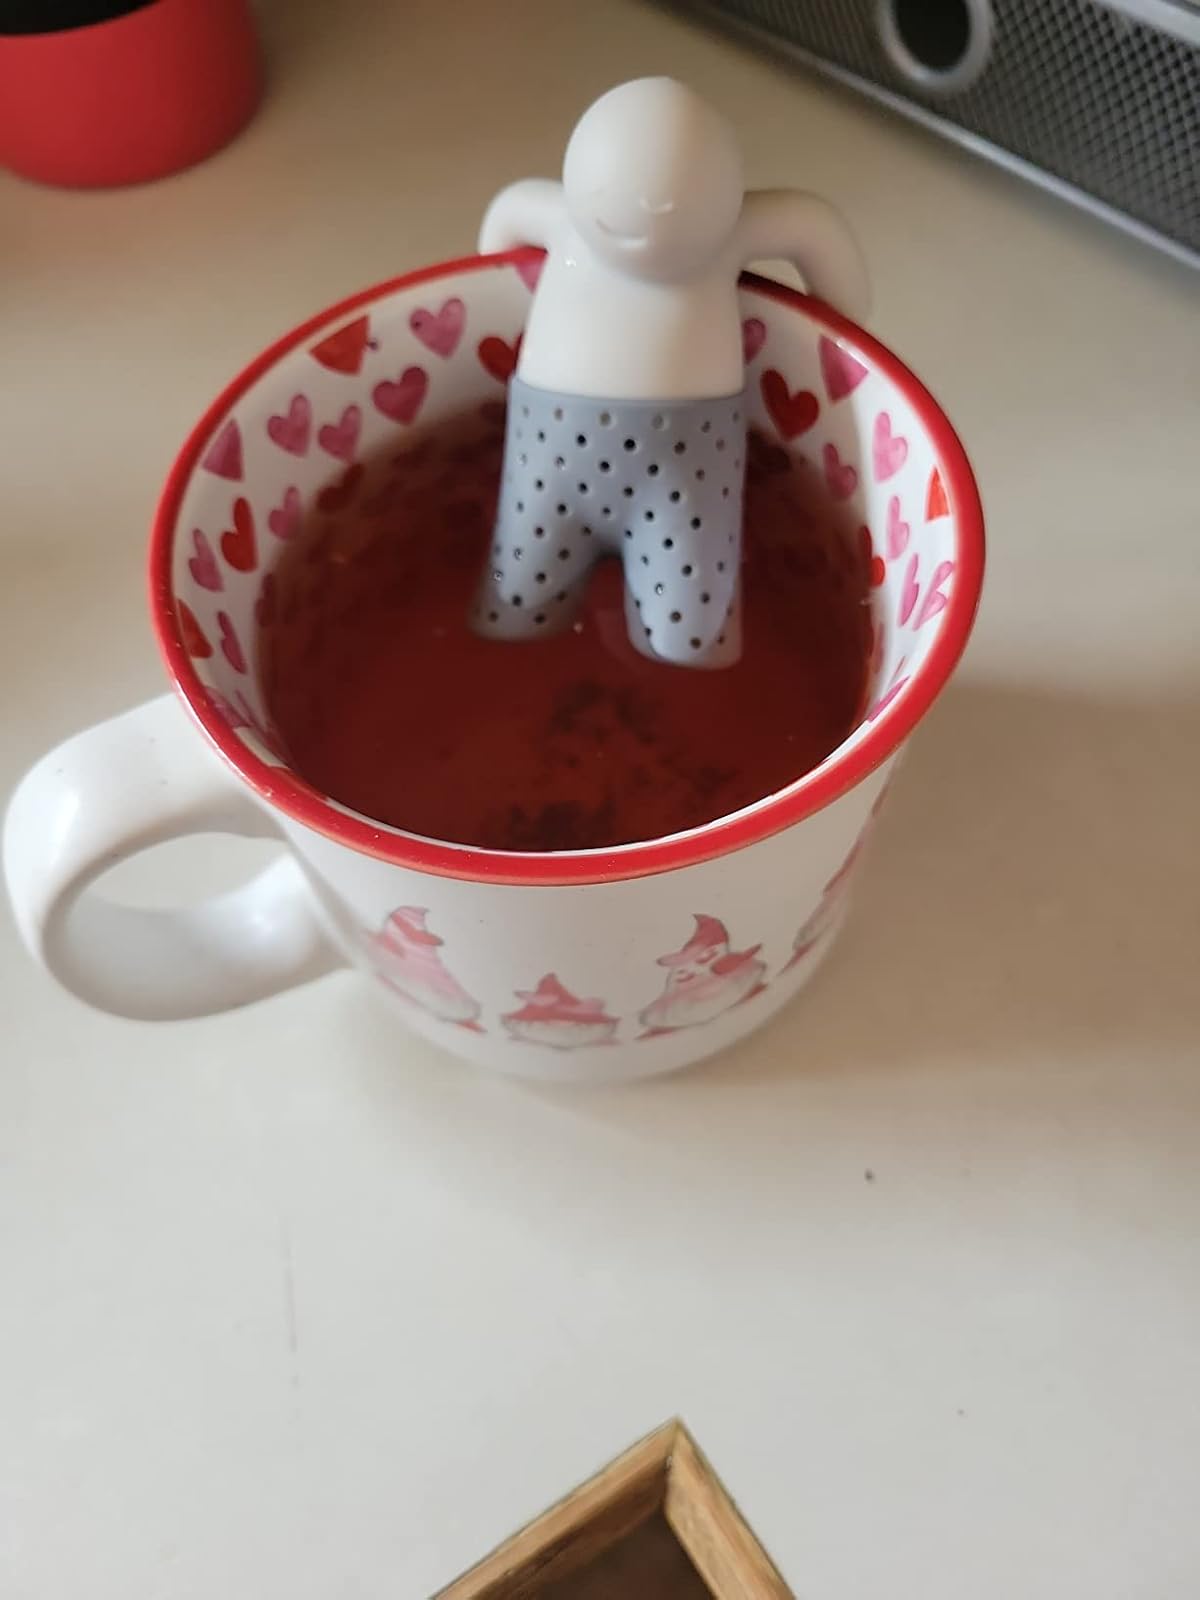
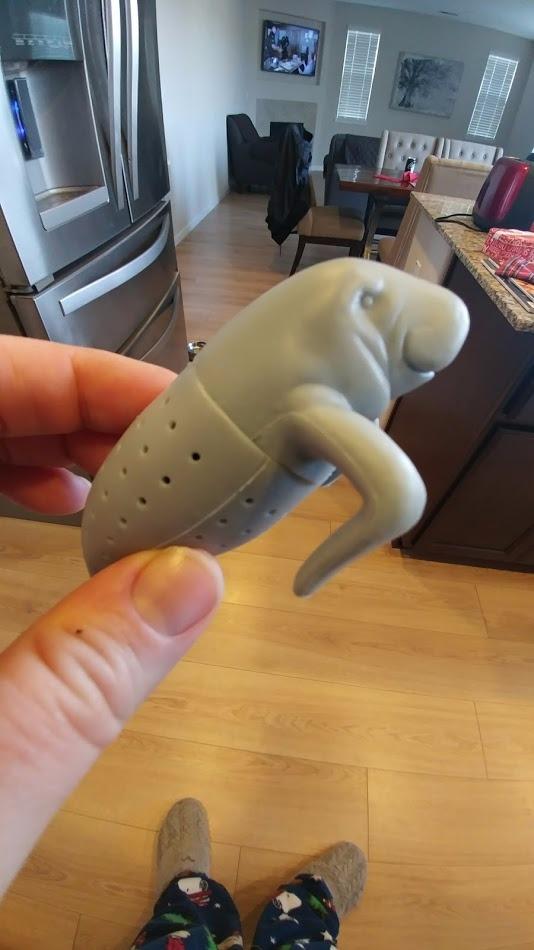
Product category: items_tea
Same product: no